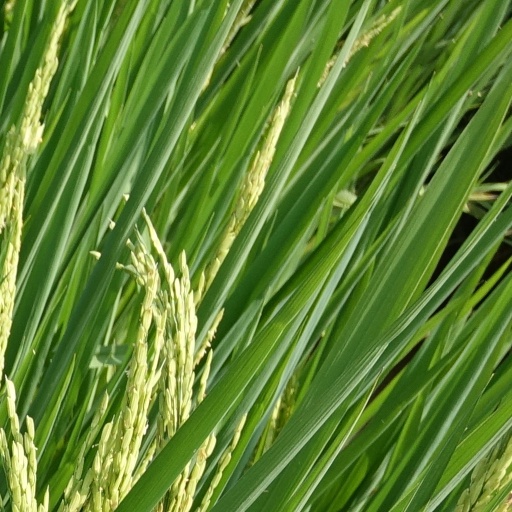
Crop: rice